Wenyang Lu station

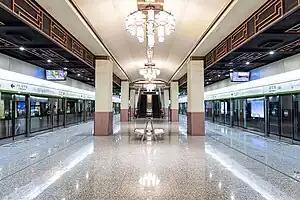
Platform

Wenyang Lu Station is a station on the Line 16 of the Beijing Subway. This station opened on 31 December 2016.